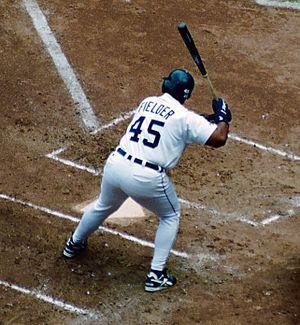
Cecil Grant Fielder est un joueur de premier but au baseball qui joue dans les Ligues majeures de 1985 à 1998.